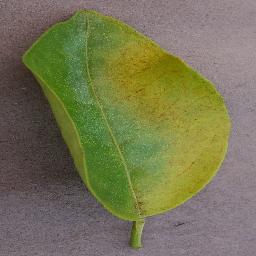
Label: Orange___Haunglongbing_(Citrus_greening)